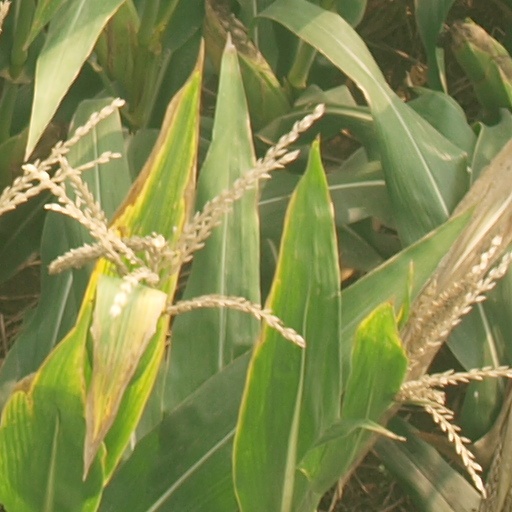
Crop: maize; corn